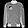
Label: Coat